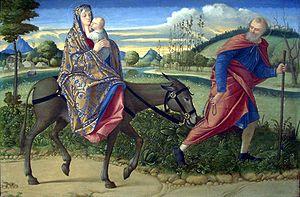
L'âne dans la culture des populations humaines, de par son partage de la vie quotidienne des hommes, en particulier des petites gens, a depuis longtemps occupé une place importante. Ses singuliers attributs physiques et ses traits de caractère interviennent de multiples façons dans les mythes, les légendes, la religion, ainsi que dans l'imaginaire et ses expressions orales, littéraires, picturales, cinématographiques et musicales.
Cette page recense les diverses représentations artistiques de la Vierge Marie pendant les différents épisodes de sa vie, sans toutefois mentionner tous les épisodes de la Passion du Fils, ces épisodes, avec ou sans la présence de Marie, étant largement détaillés dans la page Représentation artistique de Jésus-Christ. Elle est essentiellement centrée sur les représentations en peinture depuis l'époque Renaissance en occident.
La Fuite en Égypte et le massacre des Innocents sont rapportés dans un passage de l'Évangile selon Matthieu qui forme une unité rédactionnelle.